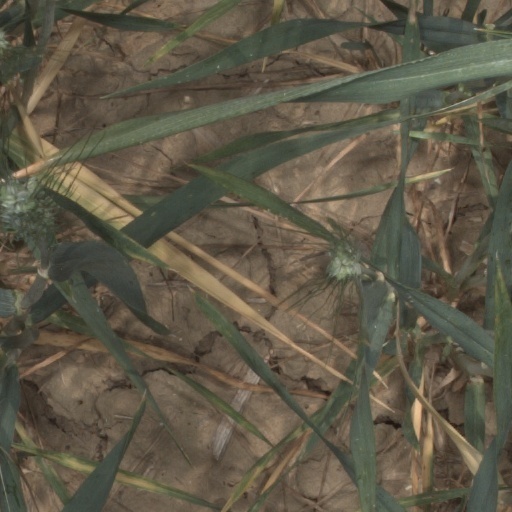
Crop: wheat